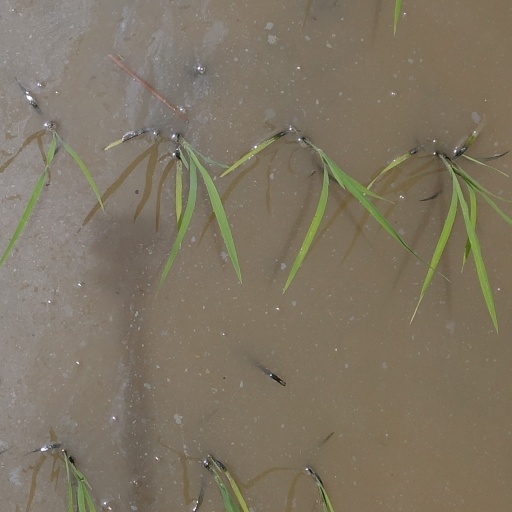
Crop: rice